Shinto

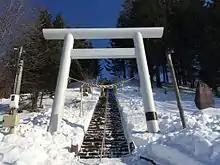
A torii gateway to the Yobito Shrine in Abashiri City, Hokkaido

There is no universally agreed definition of Shinto. According to Joseph Cali and John Dougill, if there was "one single, broad definition of Shinto" that could be put forward, it would be that "Shinto is a belief in ", the supernatural entities at the centre of the religion. The Japanologist Helen Hardacre wrote that "Shinto encompasses doctrines, institutions, ritual, and communal life based on worship", while the scholar of religion Inoue Nobutaka observed that the term "Shinto" was "often used" in "reference to worship and related theologies, rituals and practices". Various scholars have referred to practitioners of Shinto as "Shintoists", although this term has no direct translation in the Japanese language.